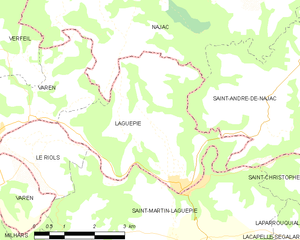
Carte des communes françaises Laguépie